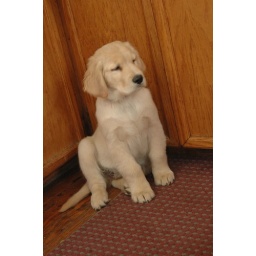
sitting pretty by the kitchen cupboards